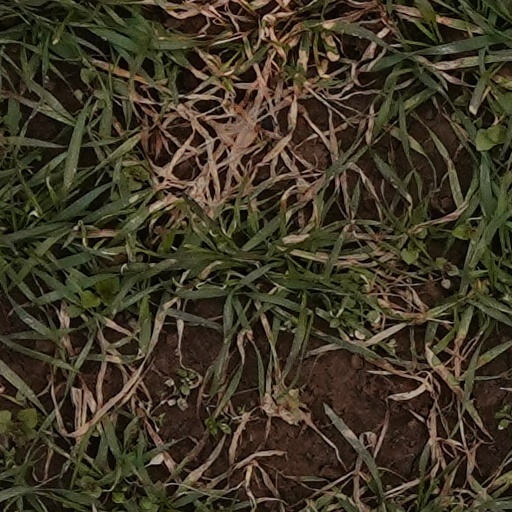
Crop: wheat